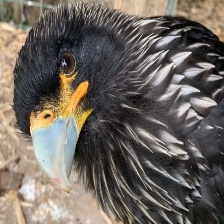
Species: STRIATED CARACARA
Scientific name: PHALCOBOENUS AUSTRALIS